Georg Emil Hansen

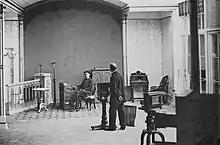
Georg E. Hansen's studio in Bredgade

A native of Naestved in southern Sealand, he learnt the art of daguerreotyping from his father, C.C. Hansen, who had begun to produce daguerreotypes in 1849. After studying photography in Germany, in 1854 he helped his father set up a studio near Kongens Nytorv in the centre of Copenhagen. The new equipment he had brought back from Germany was of considerable assistance.